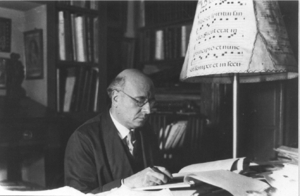
Henri Prunières, dit Henry Prunières (pseudonyme de sa jeunesse: Henry Debusne). (* Paris, 24 mai 1886 - † Nanterre, 11 avril 1942) est un musicologue français
Henry Prunières né à Paris 6ᵉ arrondissement le 24 mai 1886, mort à Nanterre le 11 avril 1942), est un musicologue français, propagandiste de l'art contemporain international sous diverses formes : musique, danse, peinture, etc. Il occupe, dans les milieux artistiques occidentaux — spécialement musicaux — de l'entre deux guerres, une place importante.